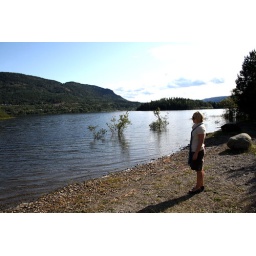
By the water at cousin Tore's summer house in Honefoss.